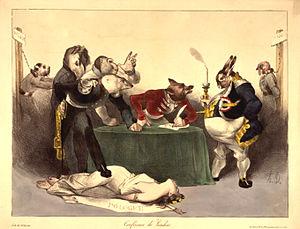
Conférence de Londres, 1832